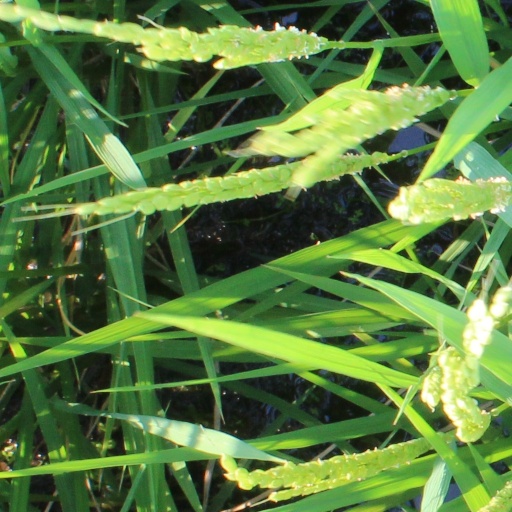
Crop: rice